Villeneuve, Alpes-de-Haute-Provence

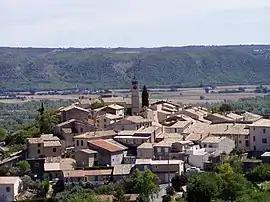
The church and surrounding buildings in Villeneuve

Villeneuve (Provençal: "Vilanòva") is a commune in the Alpes-de-Haute-Provence department in southeastern France.